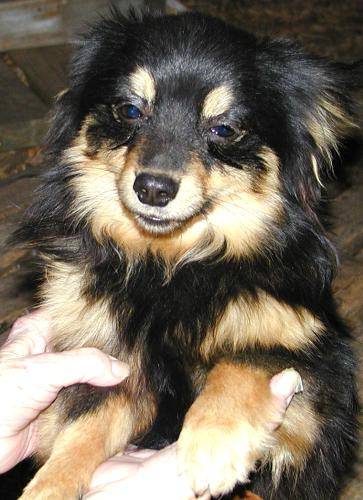
Label: dog